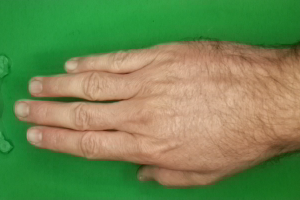
Label: paper